Stjørdal Municipality

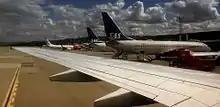
Trondheim Airport Værnes

Trondheim Airport Værnes in Stjørdal Municipality is used by Norway's met office as climate reference station for the Trøndelag region, and is sometimes used as reference station for the city of Trondheim. The weather station started operating in 1946. The location near the wide and deep Trondheimsfjord moderates winter temperatures.